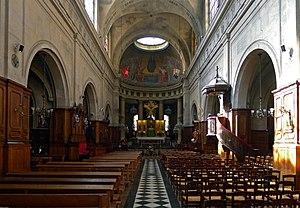
Église Sainte-Élisabeth-de-Hongrie - Paris III This building is indexed in the Base Mérimée, a database of architectural heritage maintained by the French Ministry of Culture,